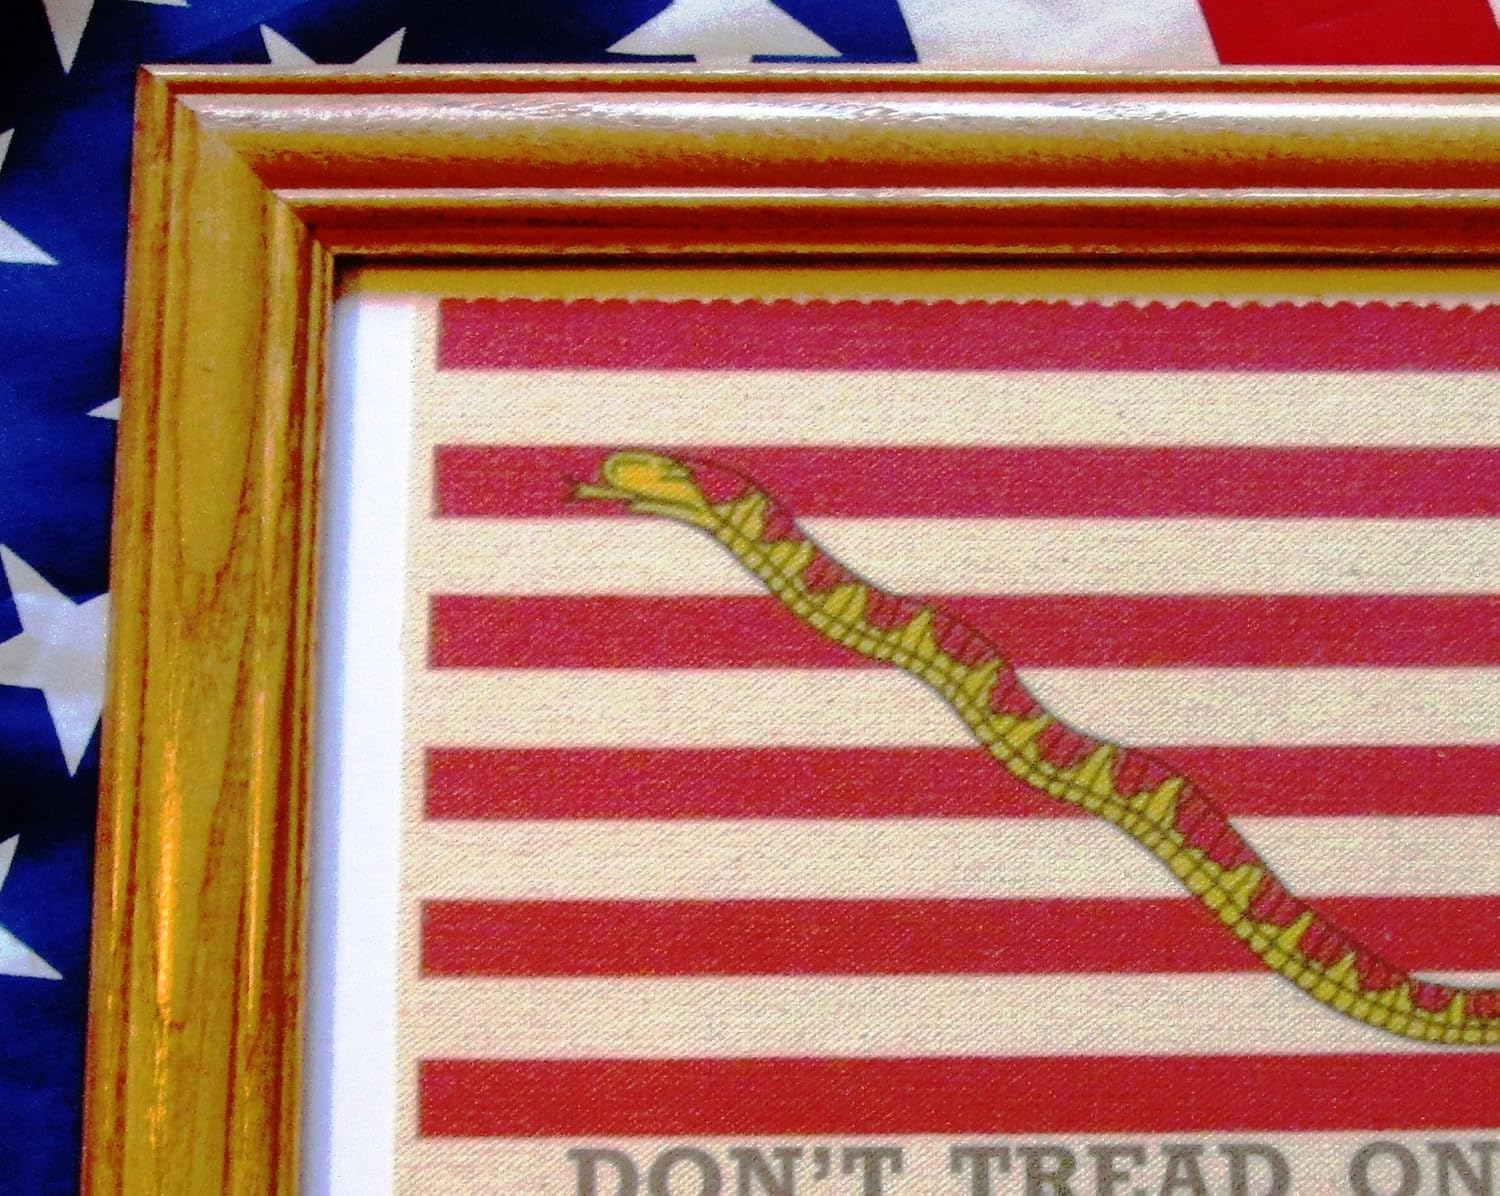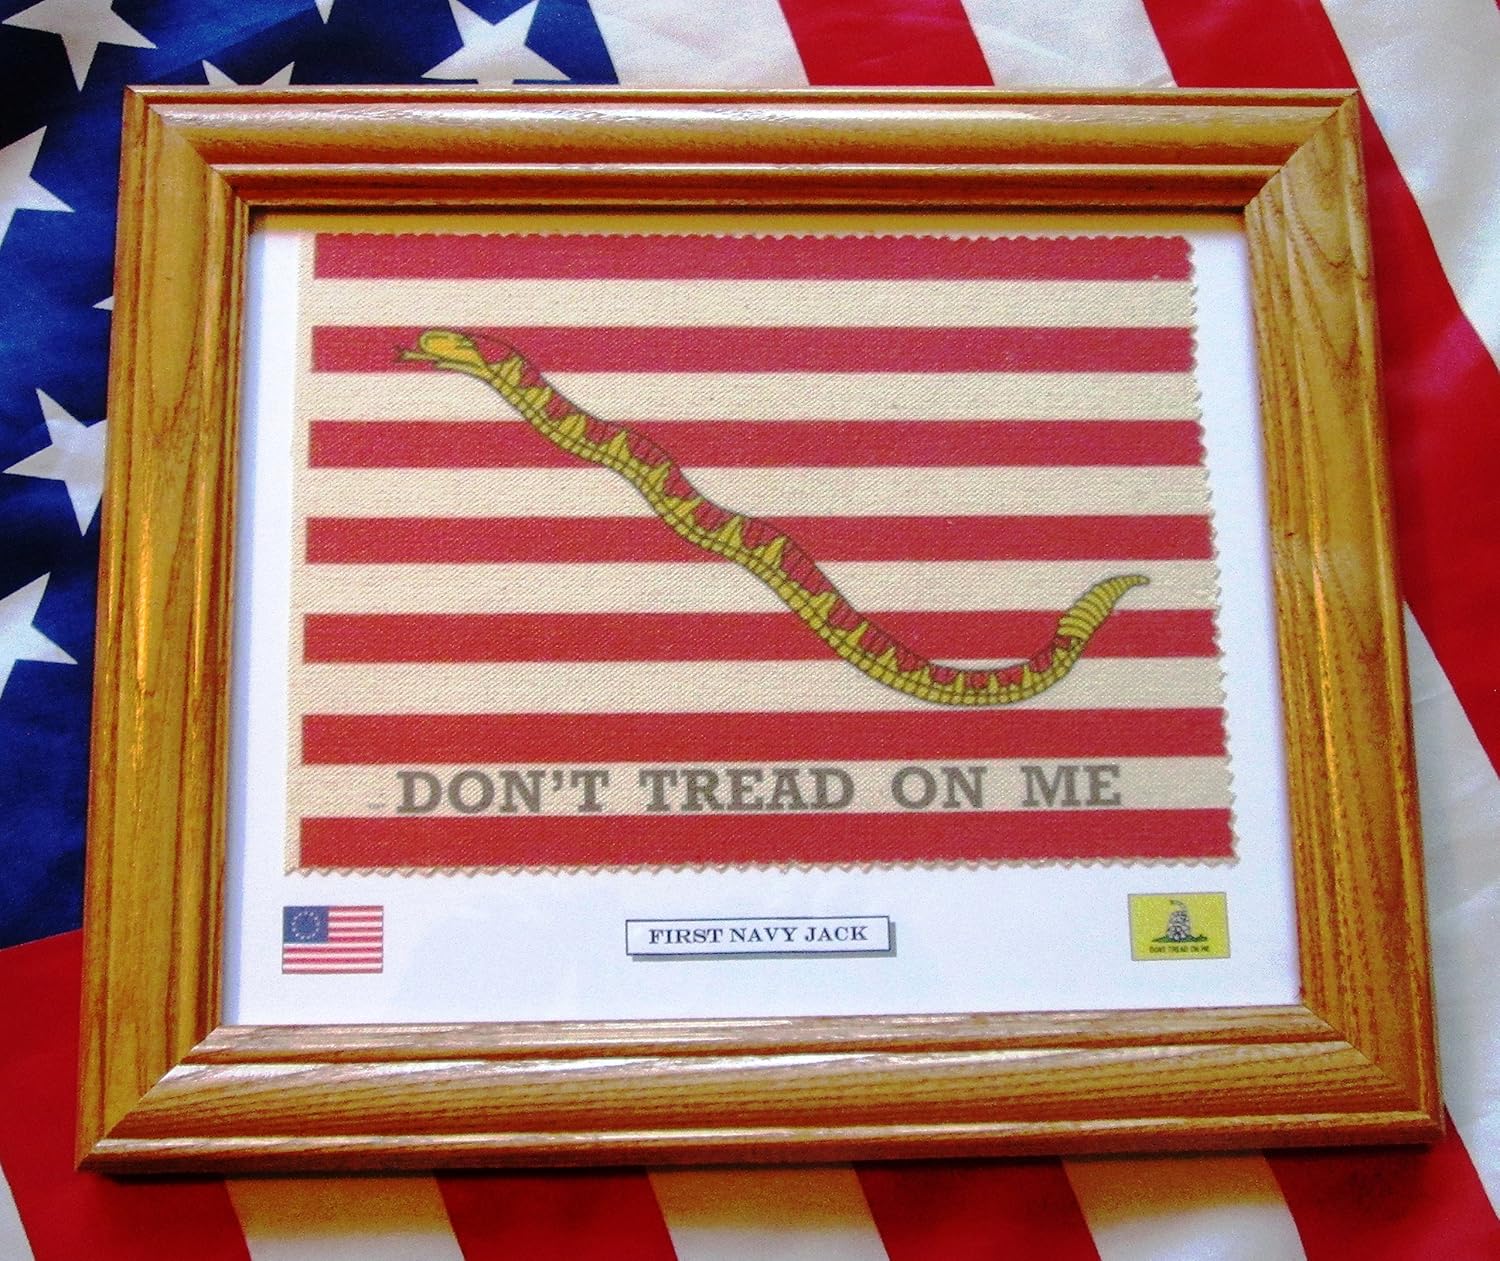
Framed Revolutionary War Flag.Don't Tread On Me.1st Navy Jack
Category: Amazon Home
The first Flag of the American Continental Navy. Beleived to have been first used on the Delaware River during the fall of 1775 by Commodore Esek Hopkins. Effective 9-11-02, all US Naval ships will fly this flag in lieu of the U.S. Jack to honor the victims of 9-11-01. They will continue to fly this flag until the war on terrorism is won. This Flag is new and 9" x 6.5" in size and made of cotton muslin. It is in a 10" x 12" oak frame. This item is custom made and can not be found anywhere else. I will not ship American history out of the United States.
Features: FIRST NAVY JACK | Classic Don't Tread on Me Flag | Custom made in the USA